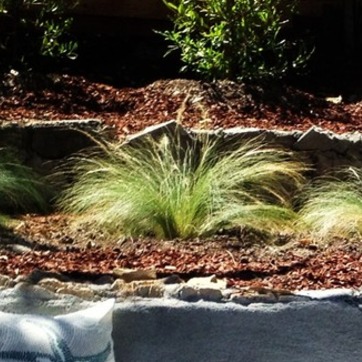
Material: foliage